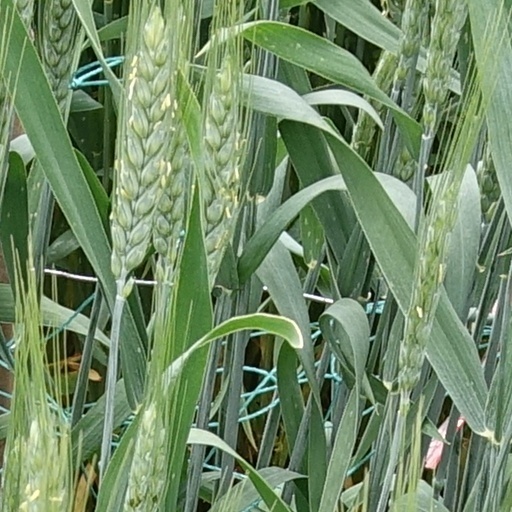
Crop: wheat